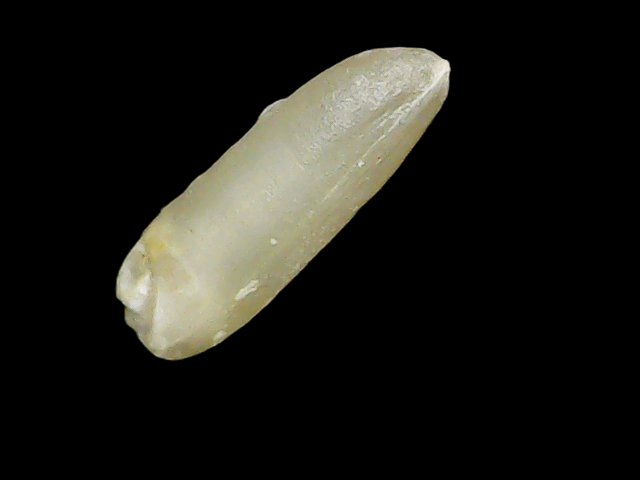
Rice variety: Binadhan7